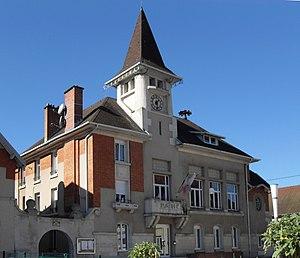
La mairie de Nomexy
Nomexy est une commune française située dans le département des Vosges en région Grand Est.